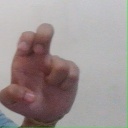
अक्षर: अ